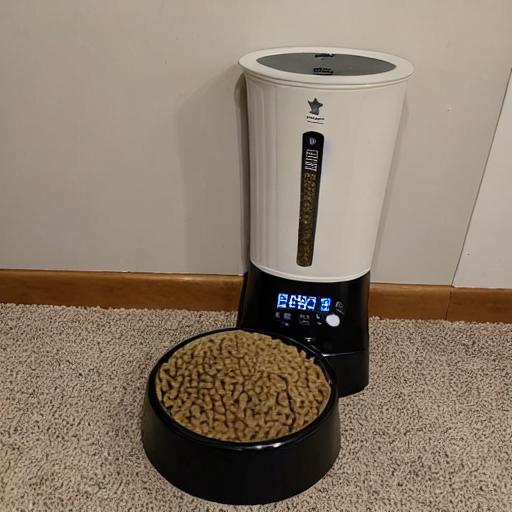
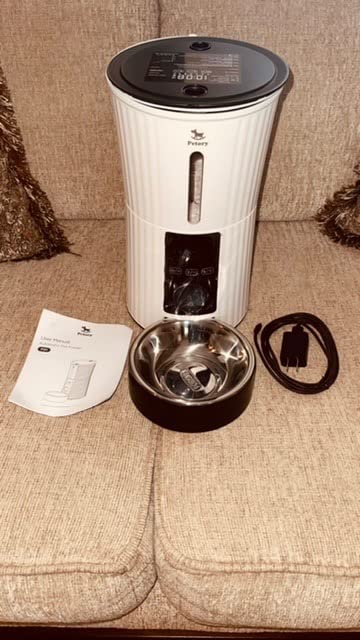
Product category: items_feeder
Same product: no